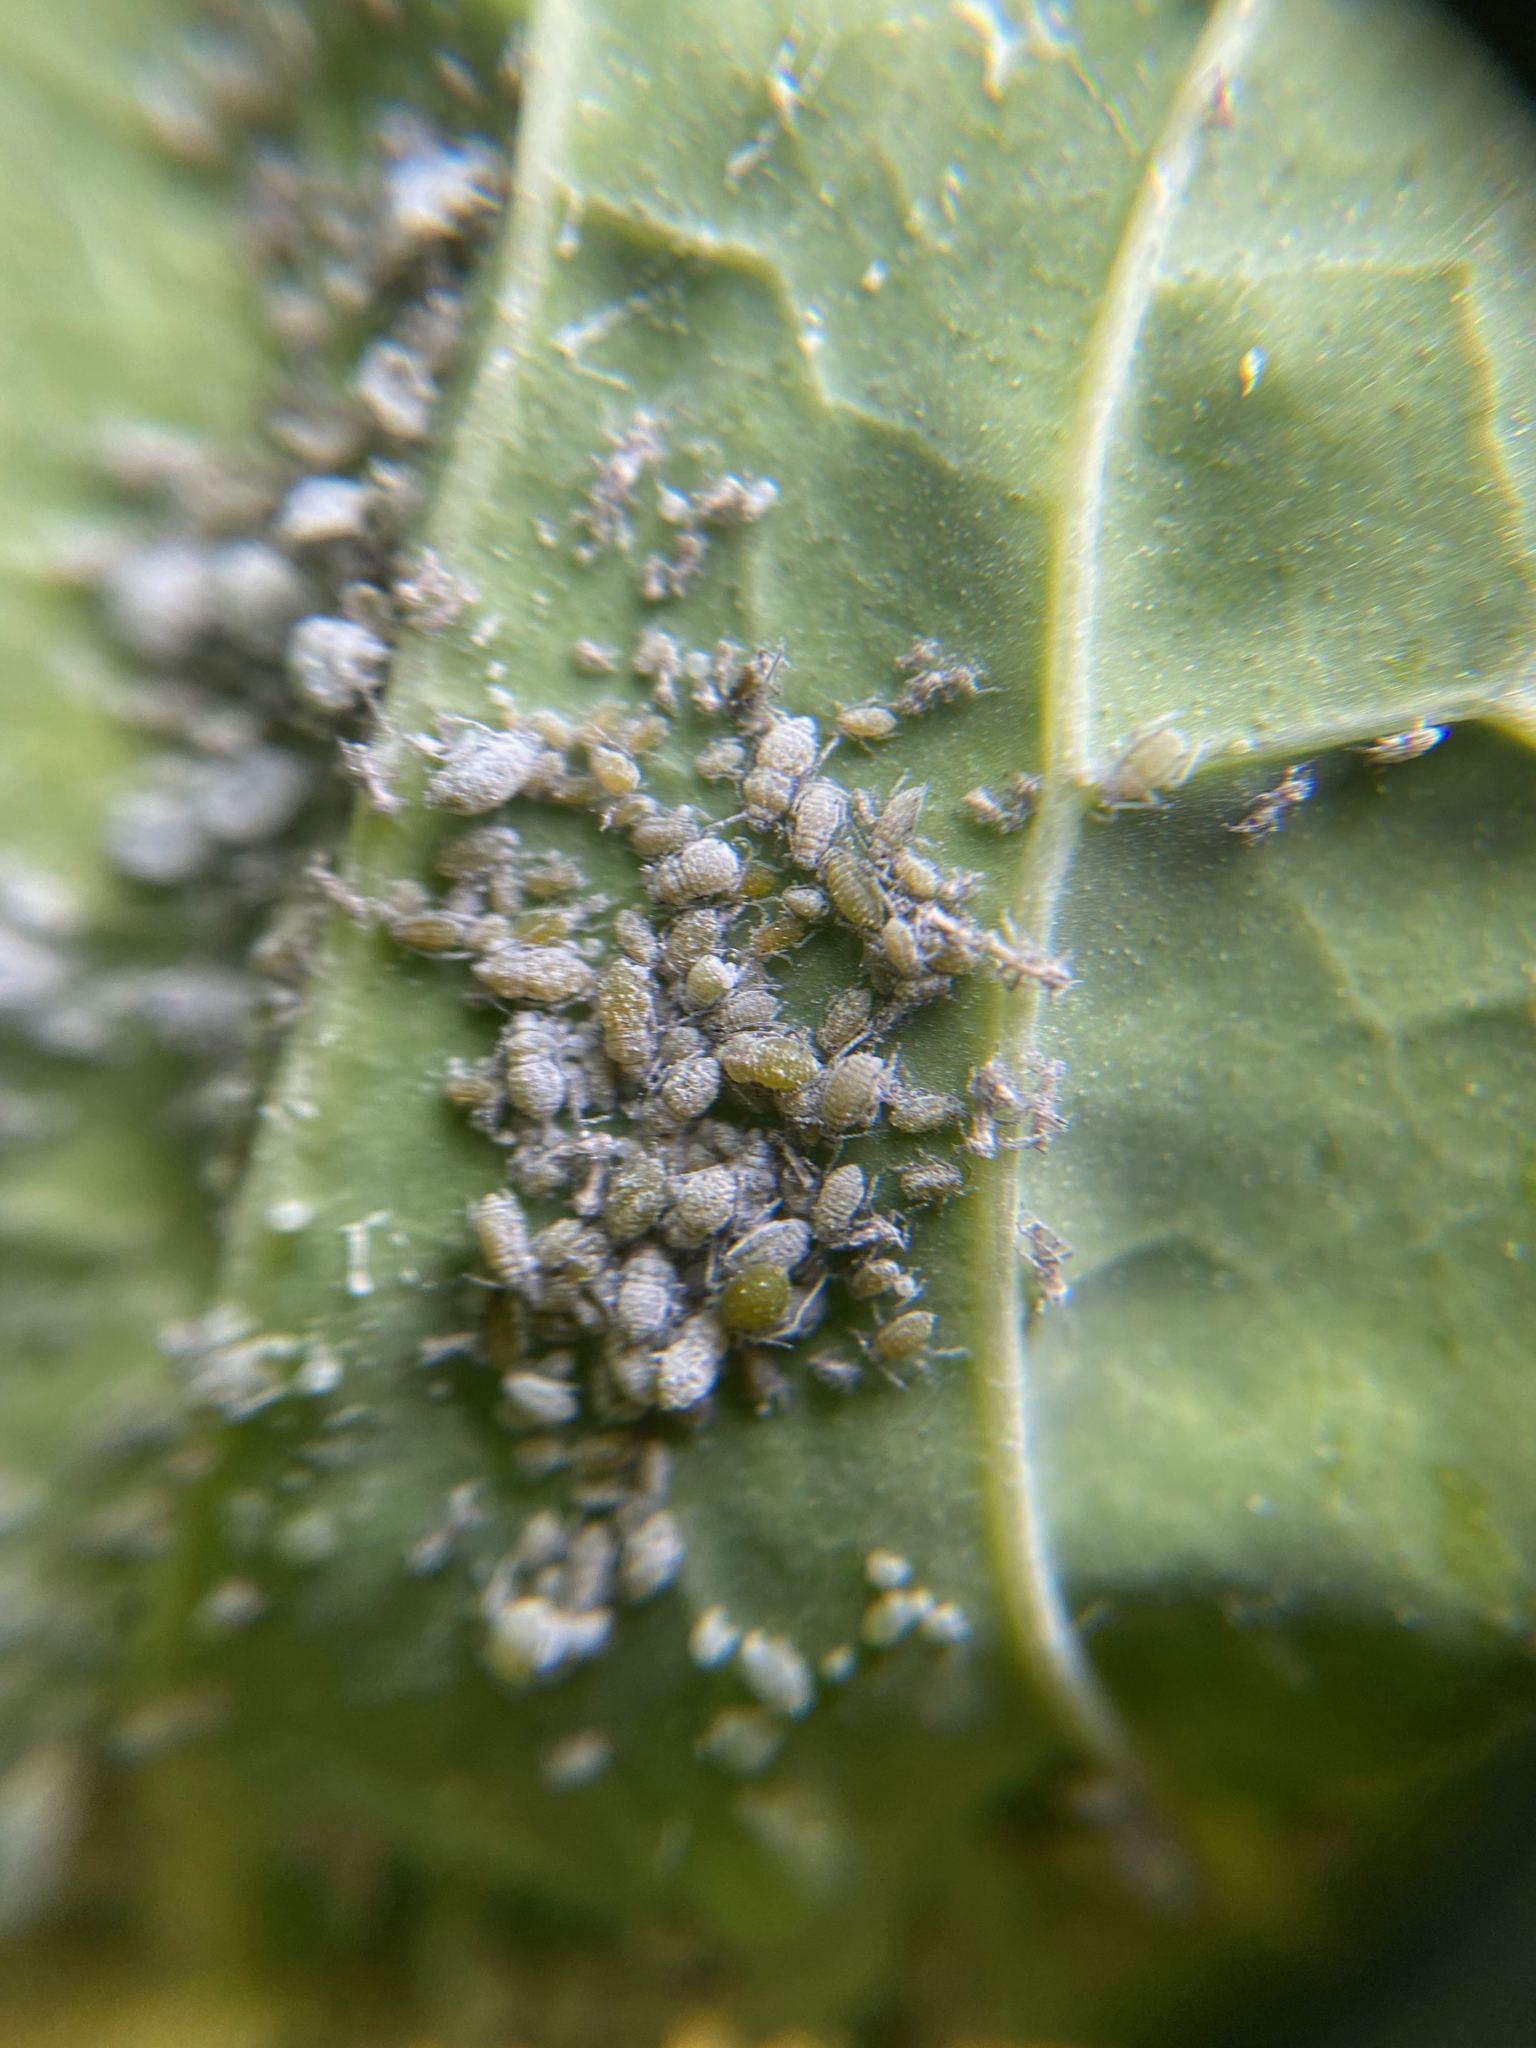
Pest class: cabbage_aphid